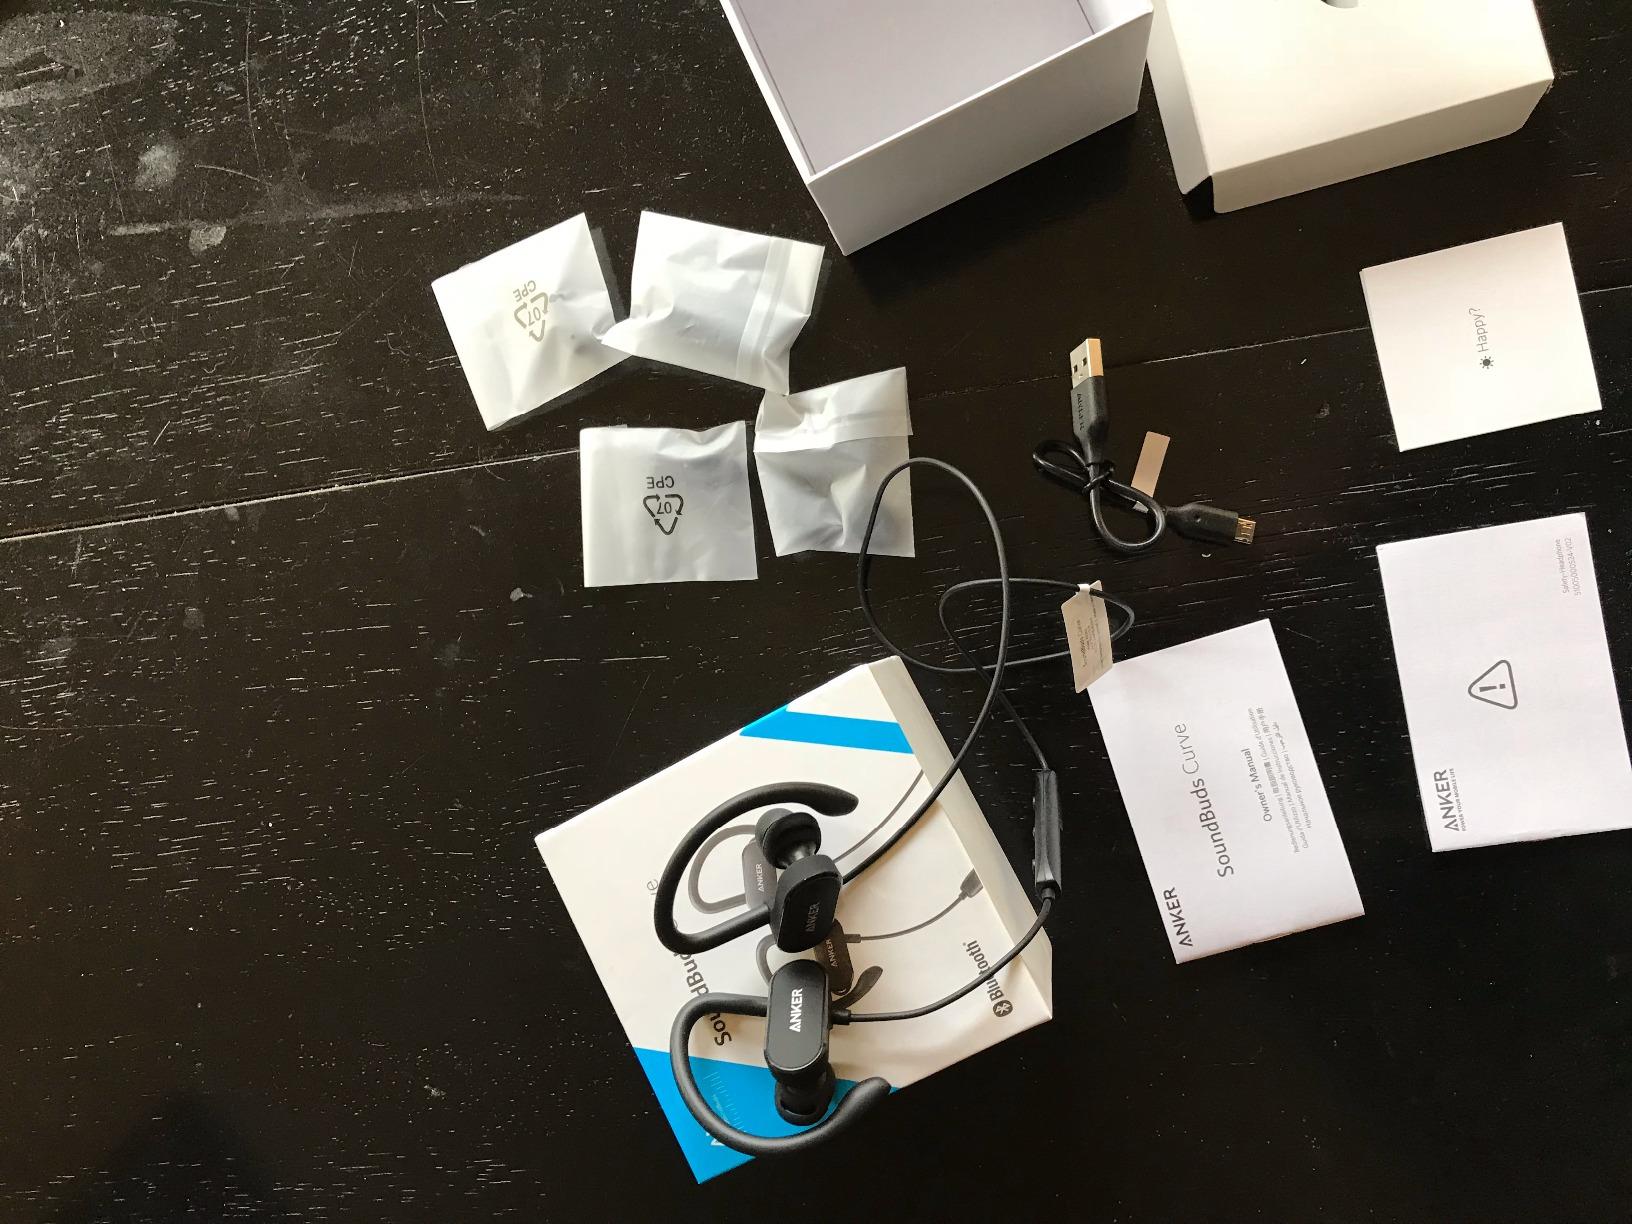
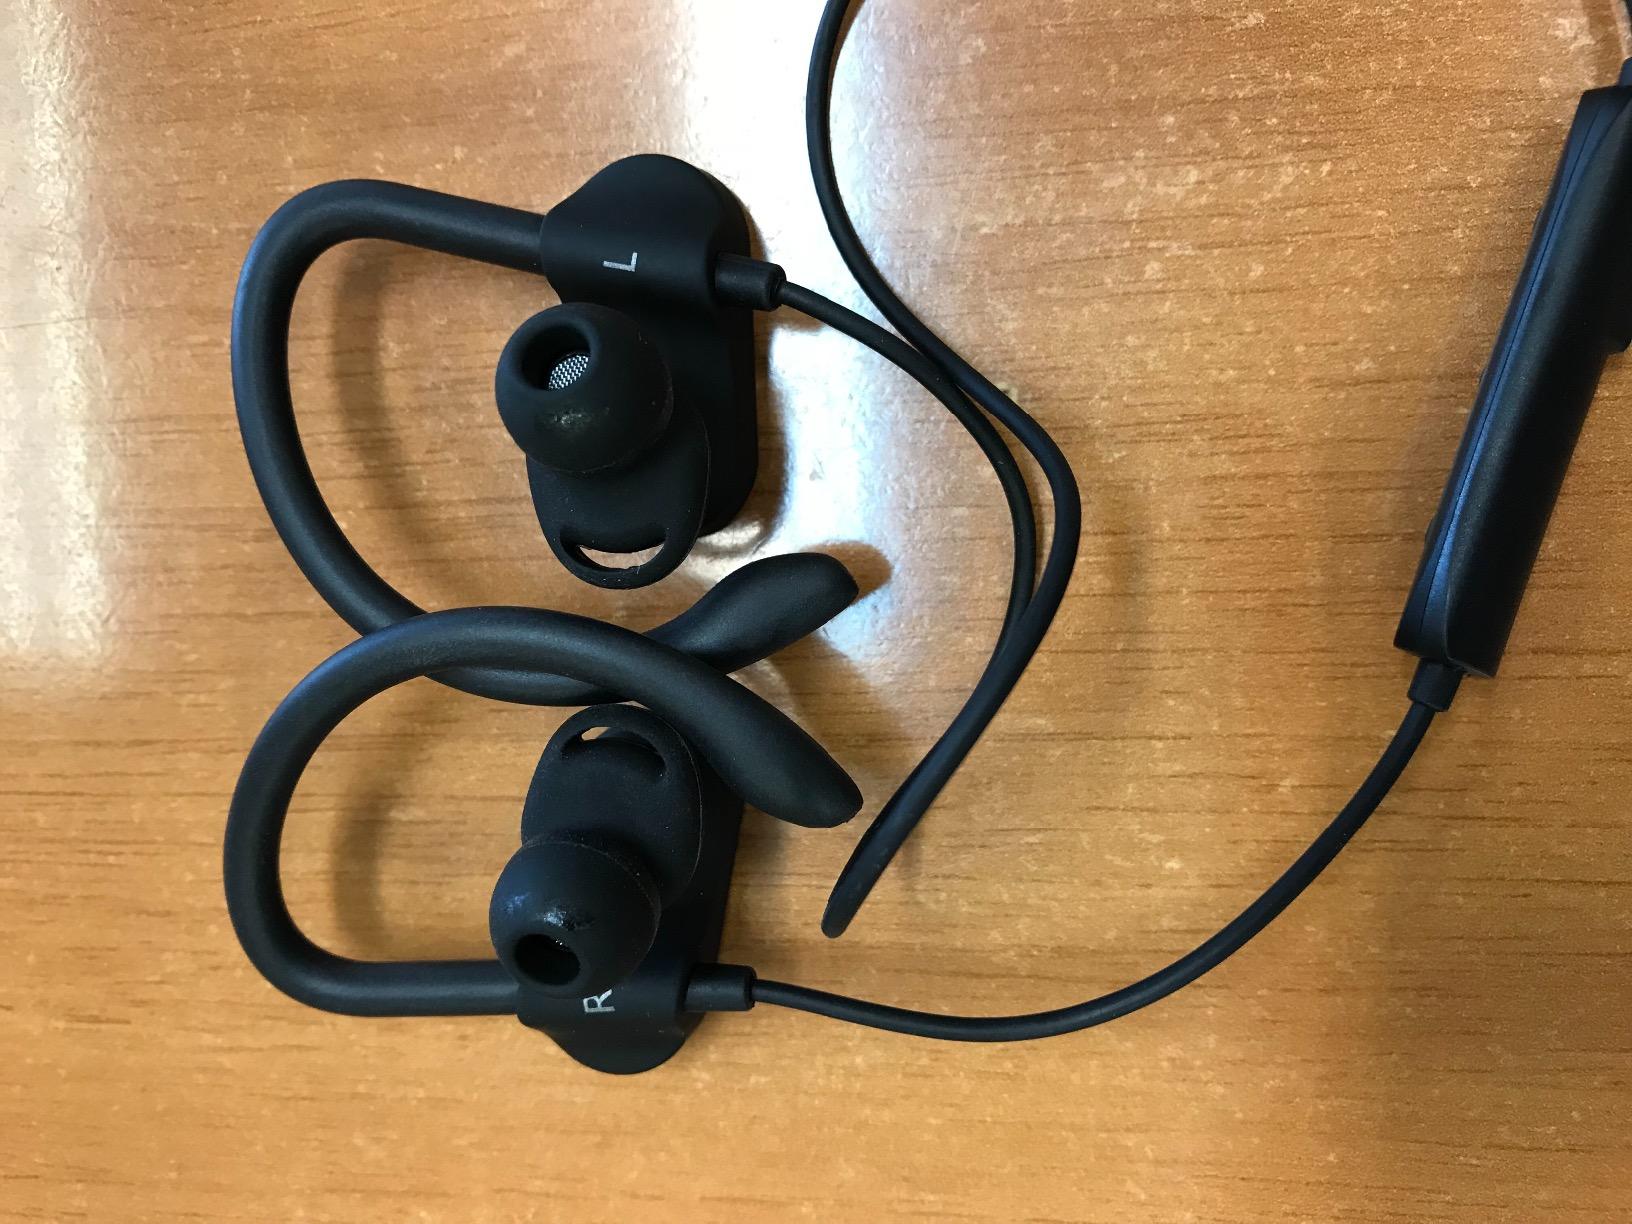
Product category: headphones
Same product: yes